Ōishi Station

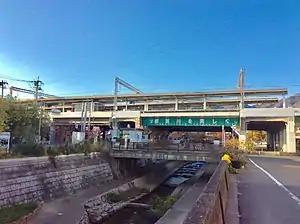
Ōishi Station in November 2019

is a railway station on the Hanshin Electric Railway Main Line in Nada-ku, Kobe, Hyōgo Prefecture, Japan.